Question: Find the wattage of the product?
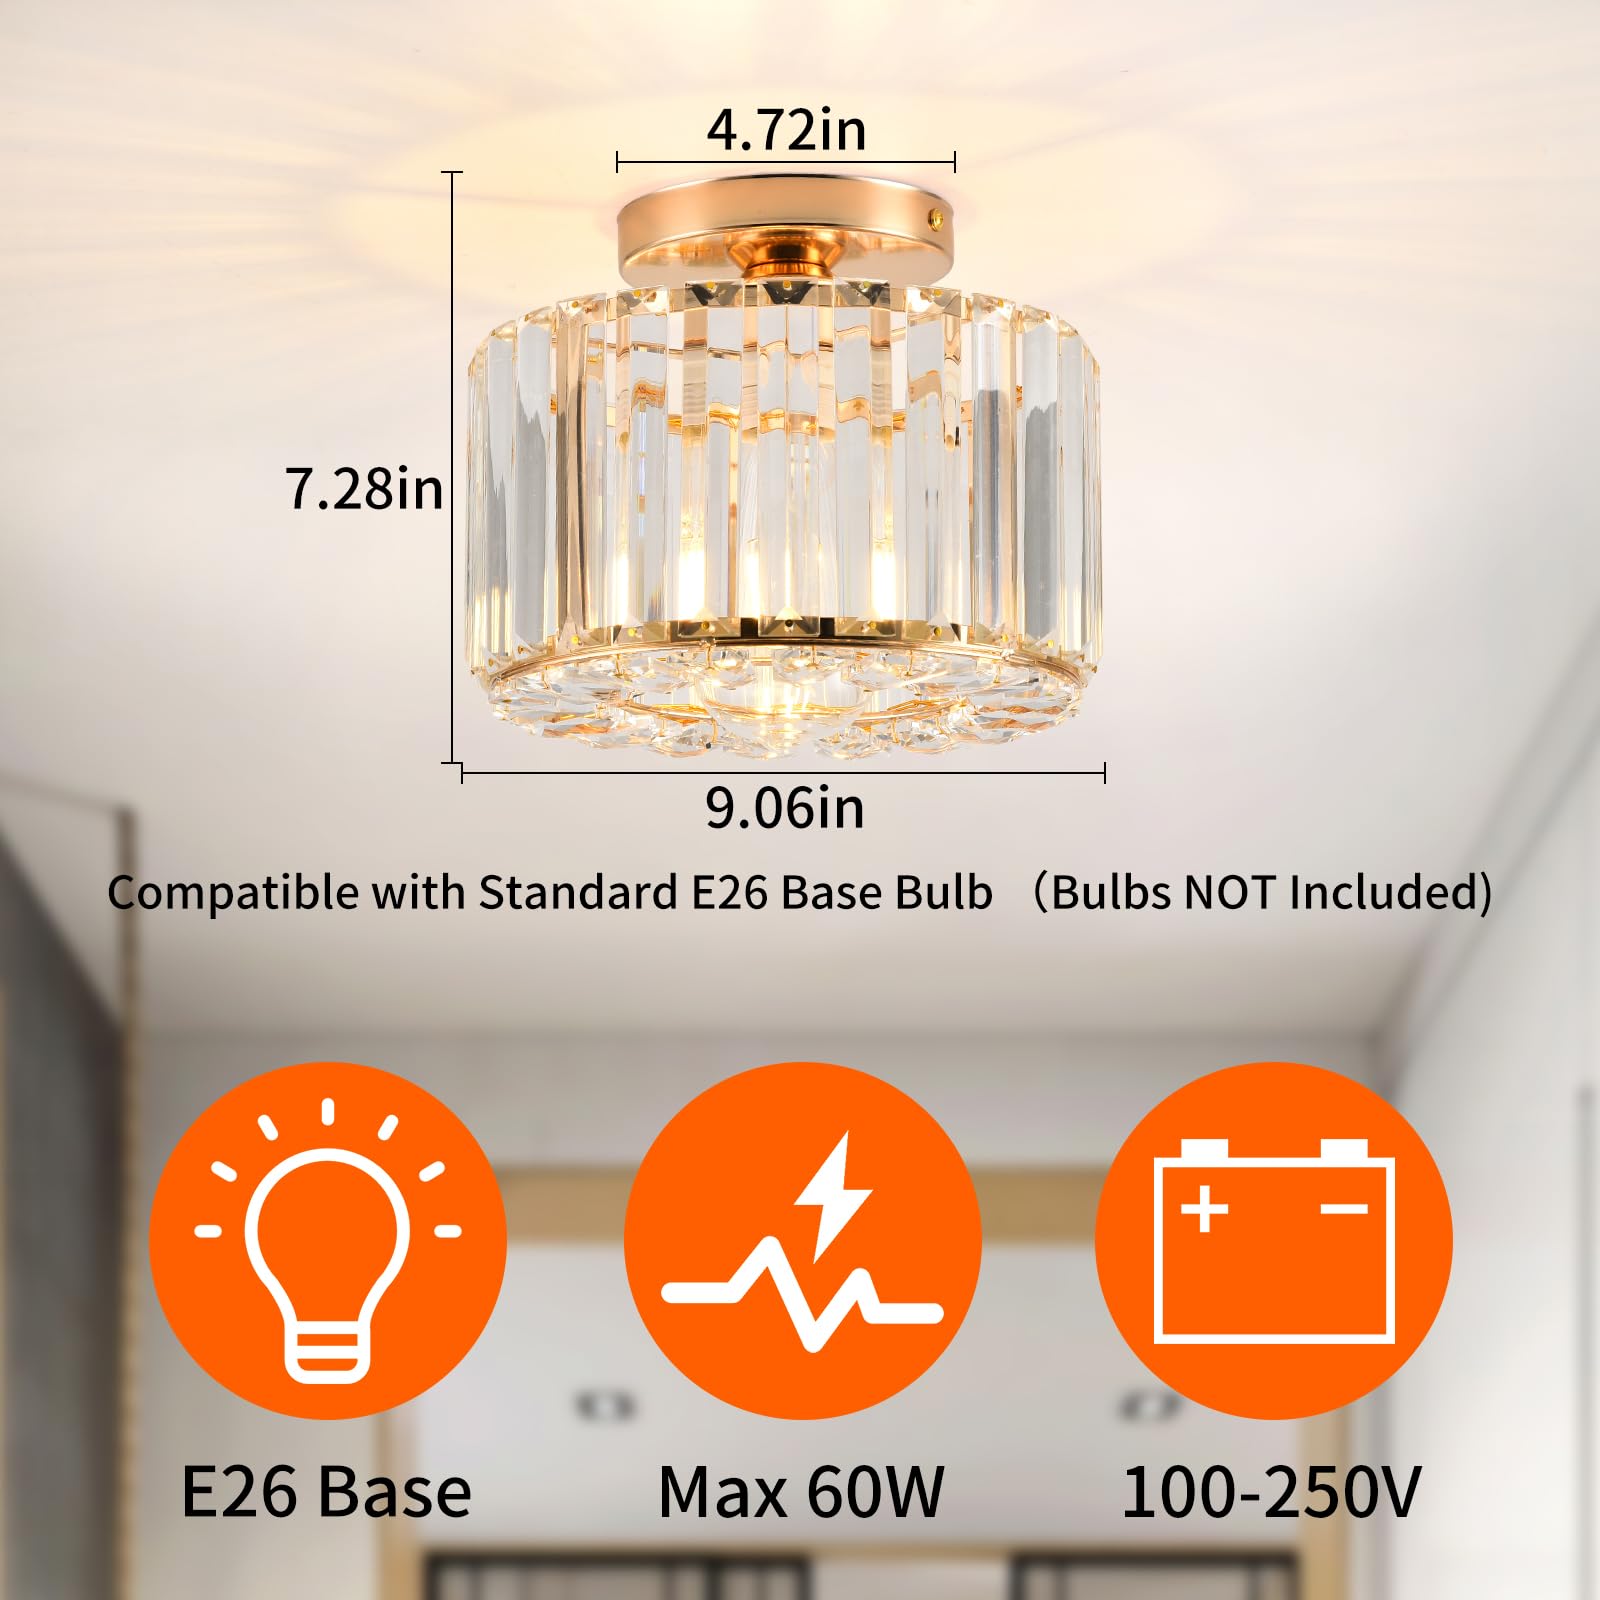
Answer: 60.0 watt